Bill McCann

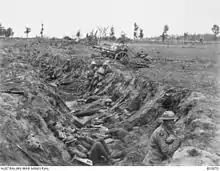
a black and white photograph of a trench with troops in it

On 10 August, during early fighting in the Hundred Days Offensive, which began on 8 August 1918 with the Battle of Amiens, the 10th Battalion was tasked with providing support to an attack led by the 9th Battalion, which had suffered significant casualties as it attacked near Lihons. Unable to capture German positions in Crépey Wood, the 9th Battalion called on the 10th for assistance. As McCann commanded the strongest company of the 10th Battalion, he was sent forward. He led A Company in clearing the wood, his sub-unit sustaining only 15 casualties in the fighting, and capturing 10 badly wounded Germans. The 9th Battalion and McCann's company established posts in the wood. After a German barrage fell on the newly won positions, McCann was visiting his posts along the northern edge of the wood when he saw 200 to 300 Germans approaching to attack. This counter-attack overran one of the four A Company posts, and one isolated post withdrew. The German counter-attack also forced the withdrawal of the 9th Battalion from the eastern edge of the wood. The two remaining A Company posts continued fighting. One, manned by McCann, one other officer and seven men, fought the Germans for an hour. The Germans got into the post three times, and each time the Australians forced them out. McCann and his party eventually drove them off, killing 90 of the enemy. McCann's company suffered 30 casualties in the fighting, but their efforts allowed the 9th Battalion to re-establish its posts along the eastern edge of the wood. The next morning, McCann's company was subjected to a heavy gas bombardment in Crépey Wood, and he was allocated three tanks of the 5th Tank Brigade to clear the area north of his positions. Another German counter-attack developed, and the enemy got behind the Australian positions. McCann was reinforced; then, gathering troops from both his company and the 9th Battalion and moving forward by "vigorous action and hard, confused fighting", he and others closed the gap in the front line. For his actions at Crépey Wood, McCann was later made a Companion of the Distinguished Service Order, the second highest award for acts of gallantry by officers. The citation read: